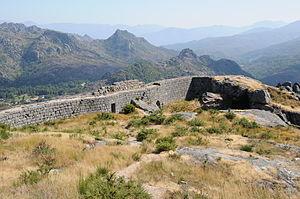
Le Château de Castro Laboreiro, également appelé Château de Castro Laboredo, est situé dans le village et la paroisse de Castro Laboreiro, municipalité de Melgaço, district de Viana do Castelo, au Portugal.